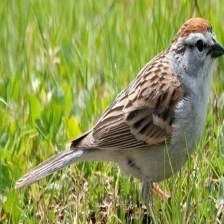
Species: CHIPPING SPARROW
Scientific name: SPIZELLA PASSERINA